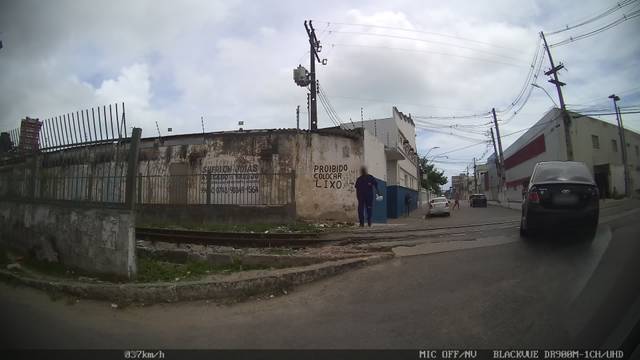
Region: Brazil
Coordinates: -9.659, -35.741